Rubicon Hydroelectric Scheme

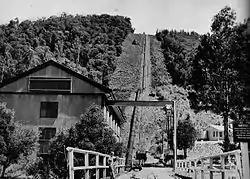
Incline for the Rubicon Power Station

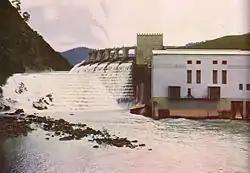
The former Sugarloaf Power Station on Lake Eildon

The Rubicon Hydroelectric Scheme is a small run-of-the-river hydroelectric scheme located on the Rubicon and Royston Rivers, north east of Melbourne, south-west of Alexandra, Victoria, Australia. The scheme commenced in 1922, and was the first state-owned hydroelectric scheme to generate electricity in mainland Australia, and among the first in the world to be remotely controlled. For the first ten years of its operation it supplied on average 16.9% of electricity generated by the State Electricity Commission of Victoria. It is now owned and operated by AGL Energy and contributes approximately 0.02% of Victoria's energy supply.